Martin County Courthouse (Kentucky)

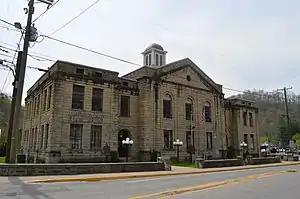

The Martin County Courthouse in Inez in Martin County, Kentucky was listed on the National Register of Historic Places in 2006.